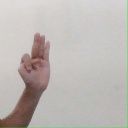
अक्षर: भ